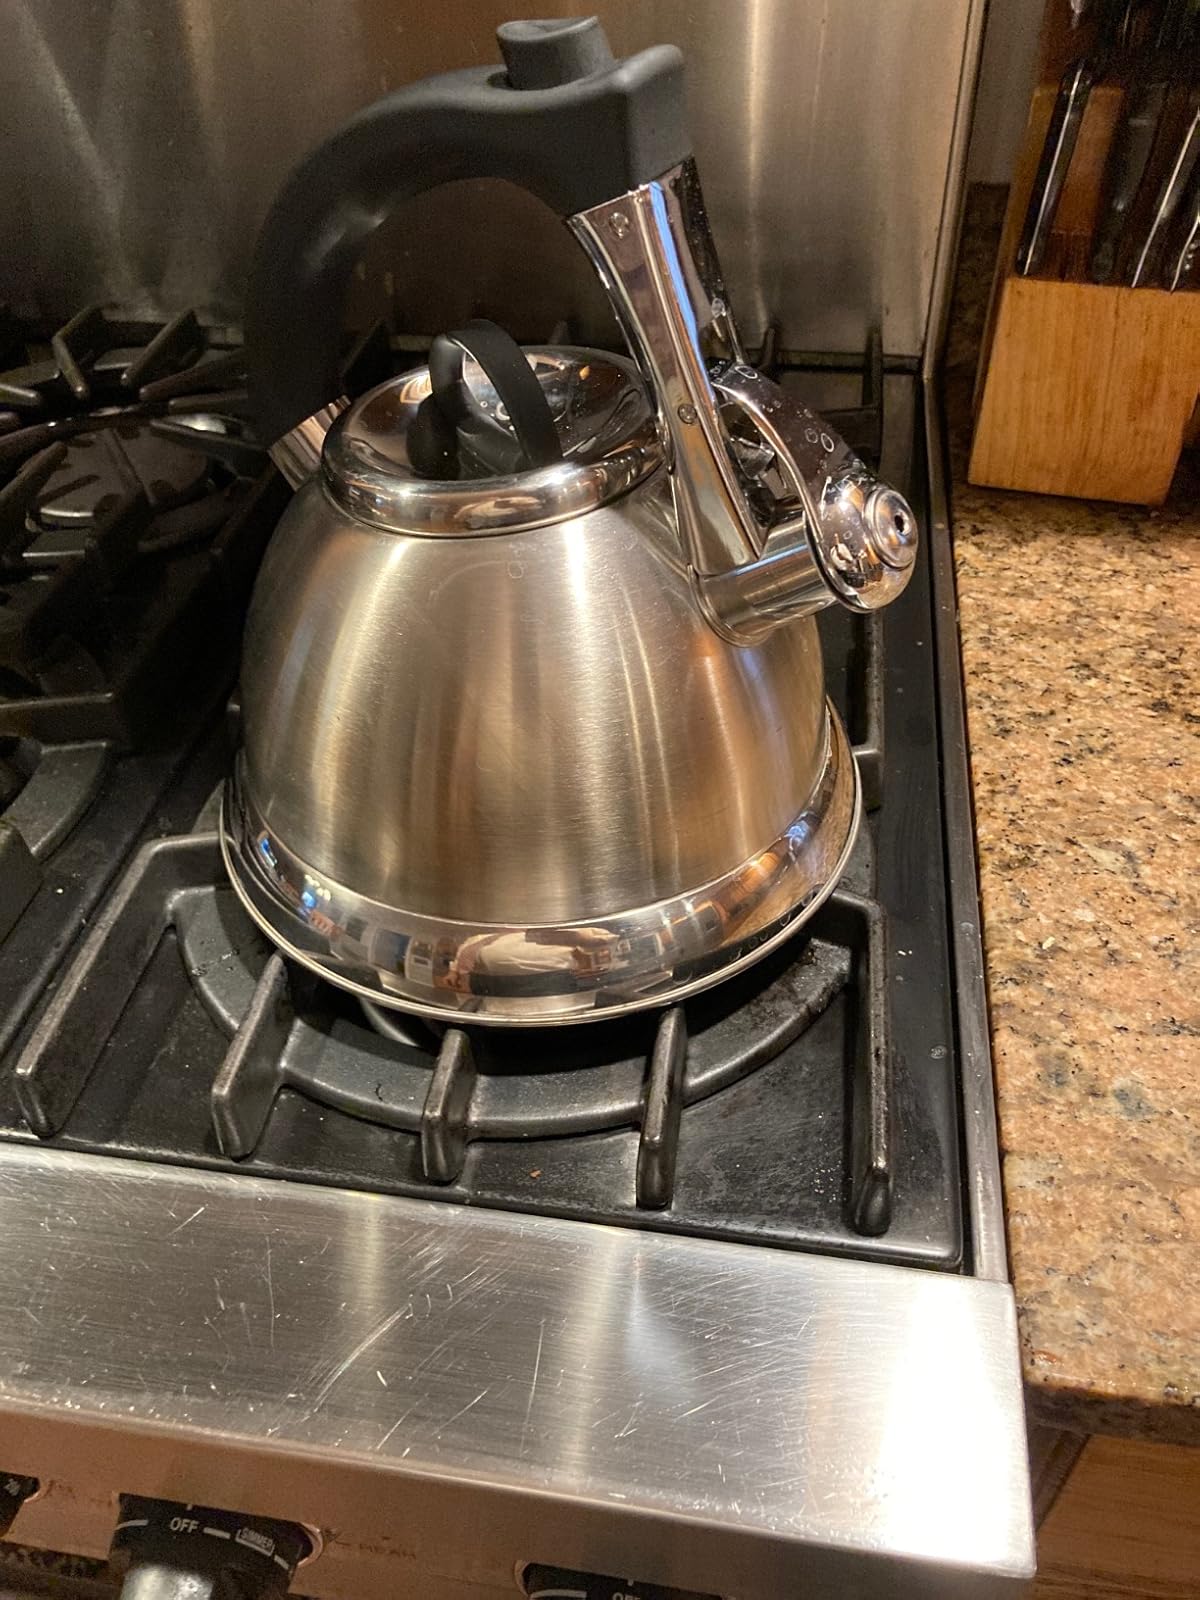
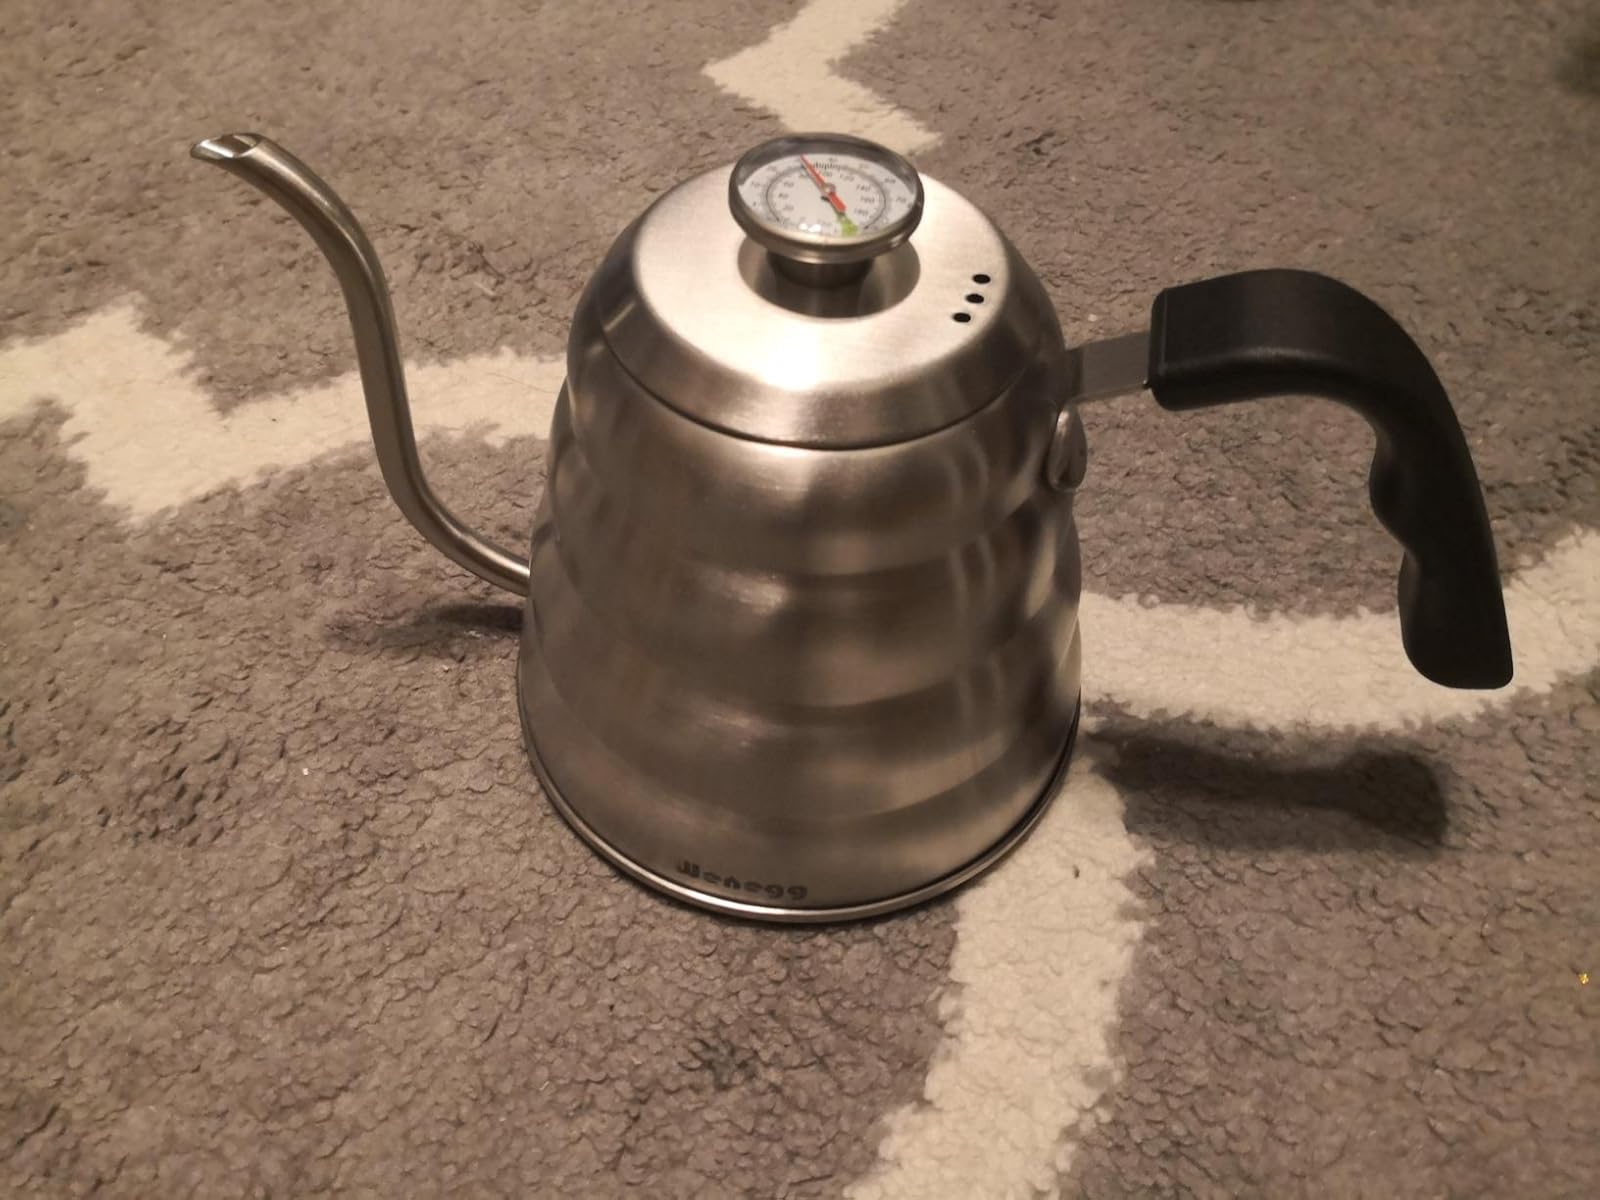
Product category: items_kettle
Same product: no